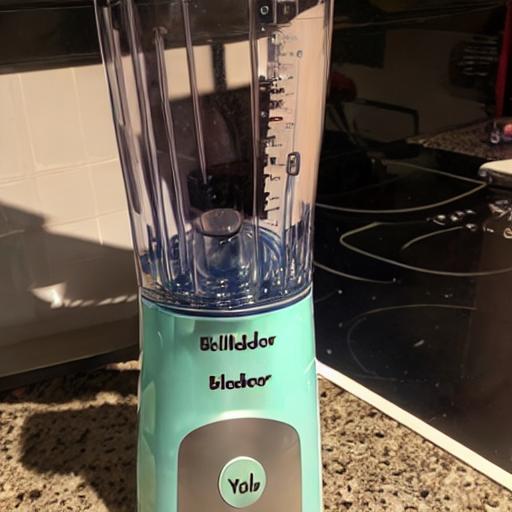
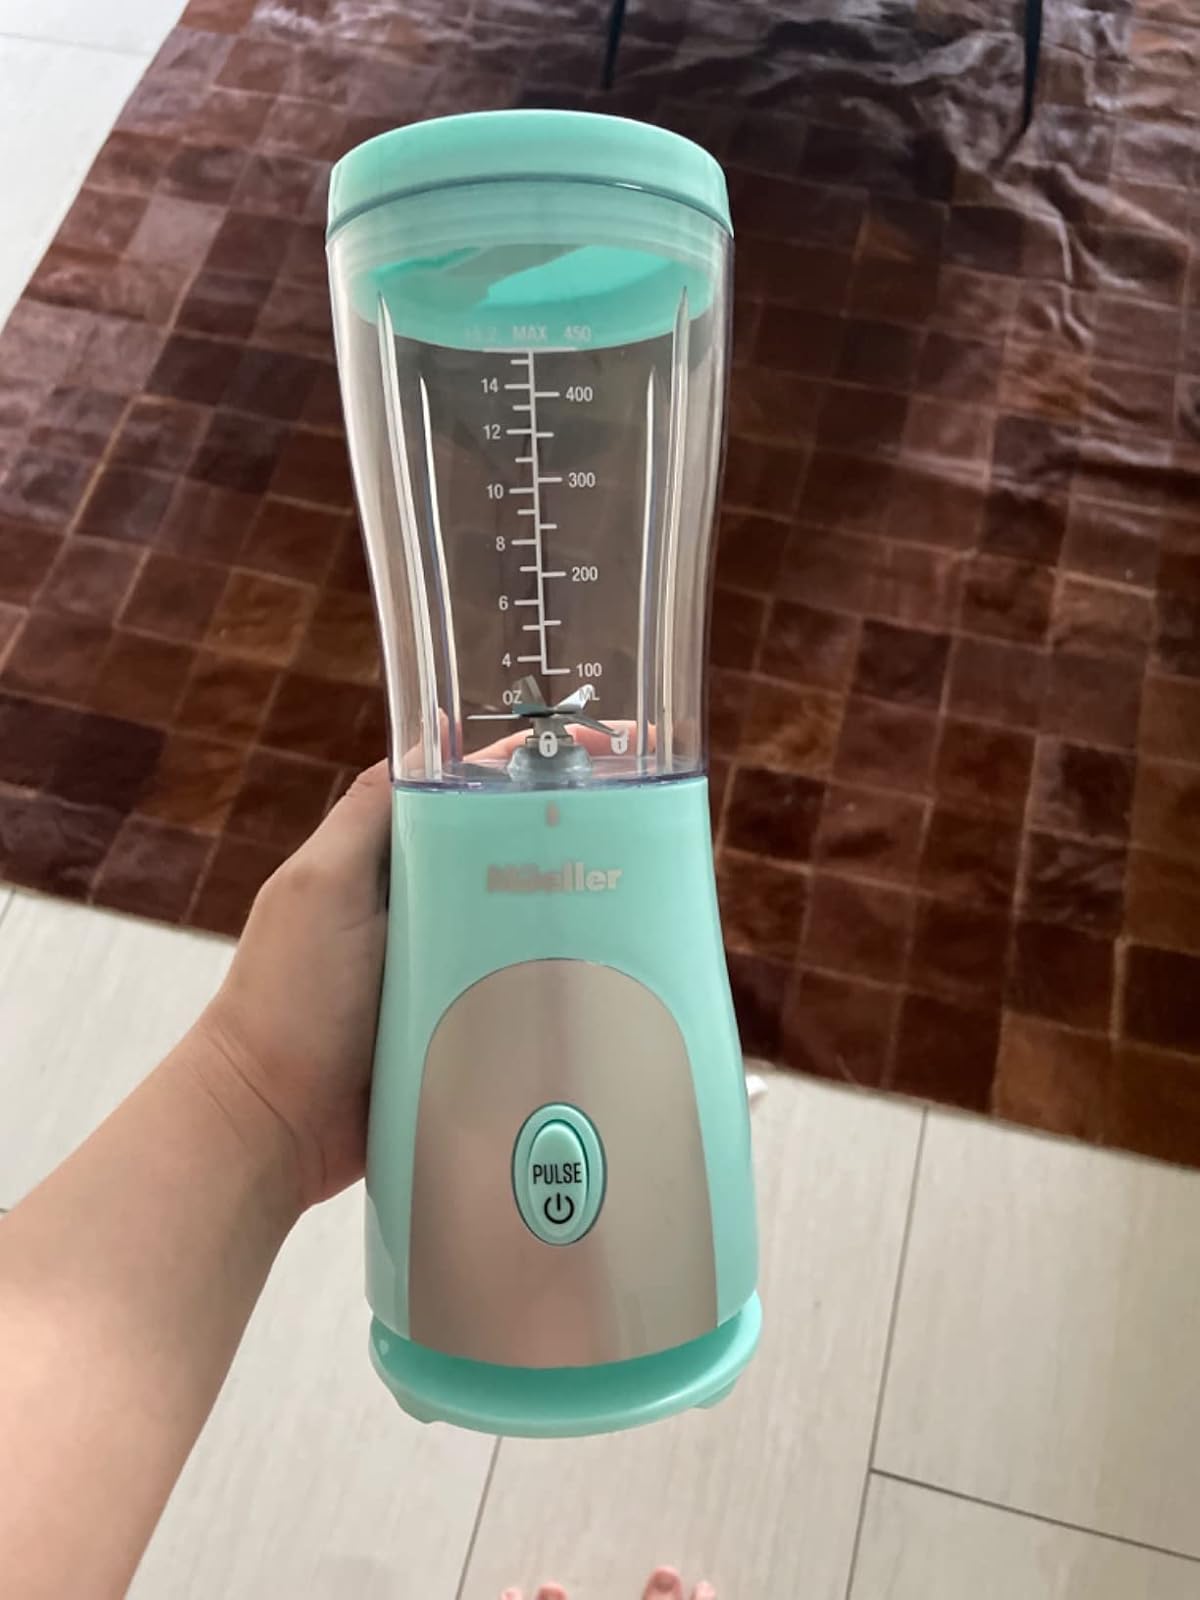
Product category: items_blender
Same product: no